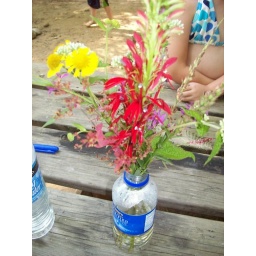
the bouquet by deanna from wild flowers down by the river